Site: brandenburg
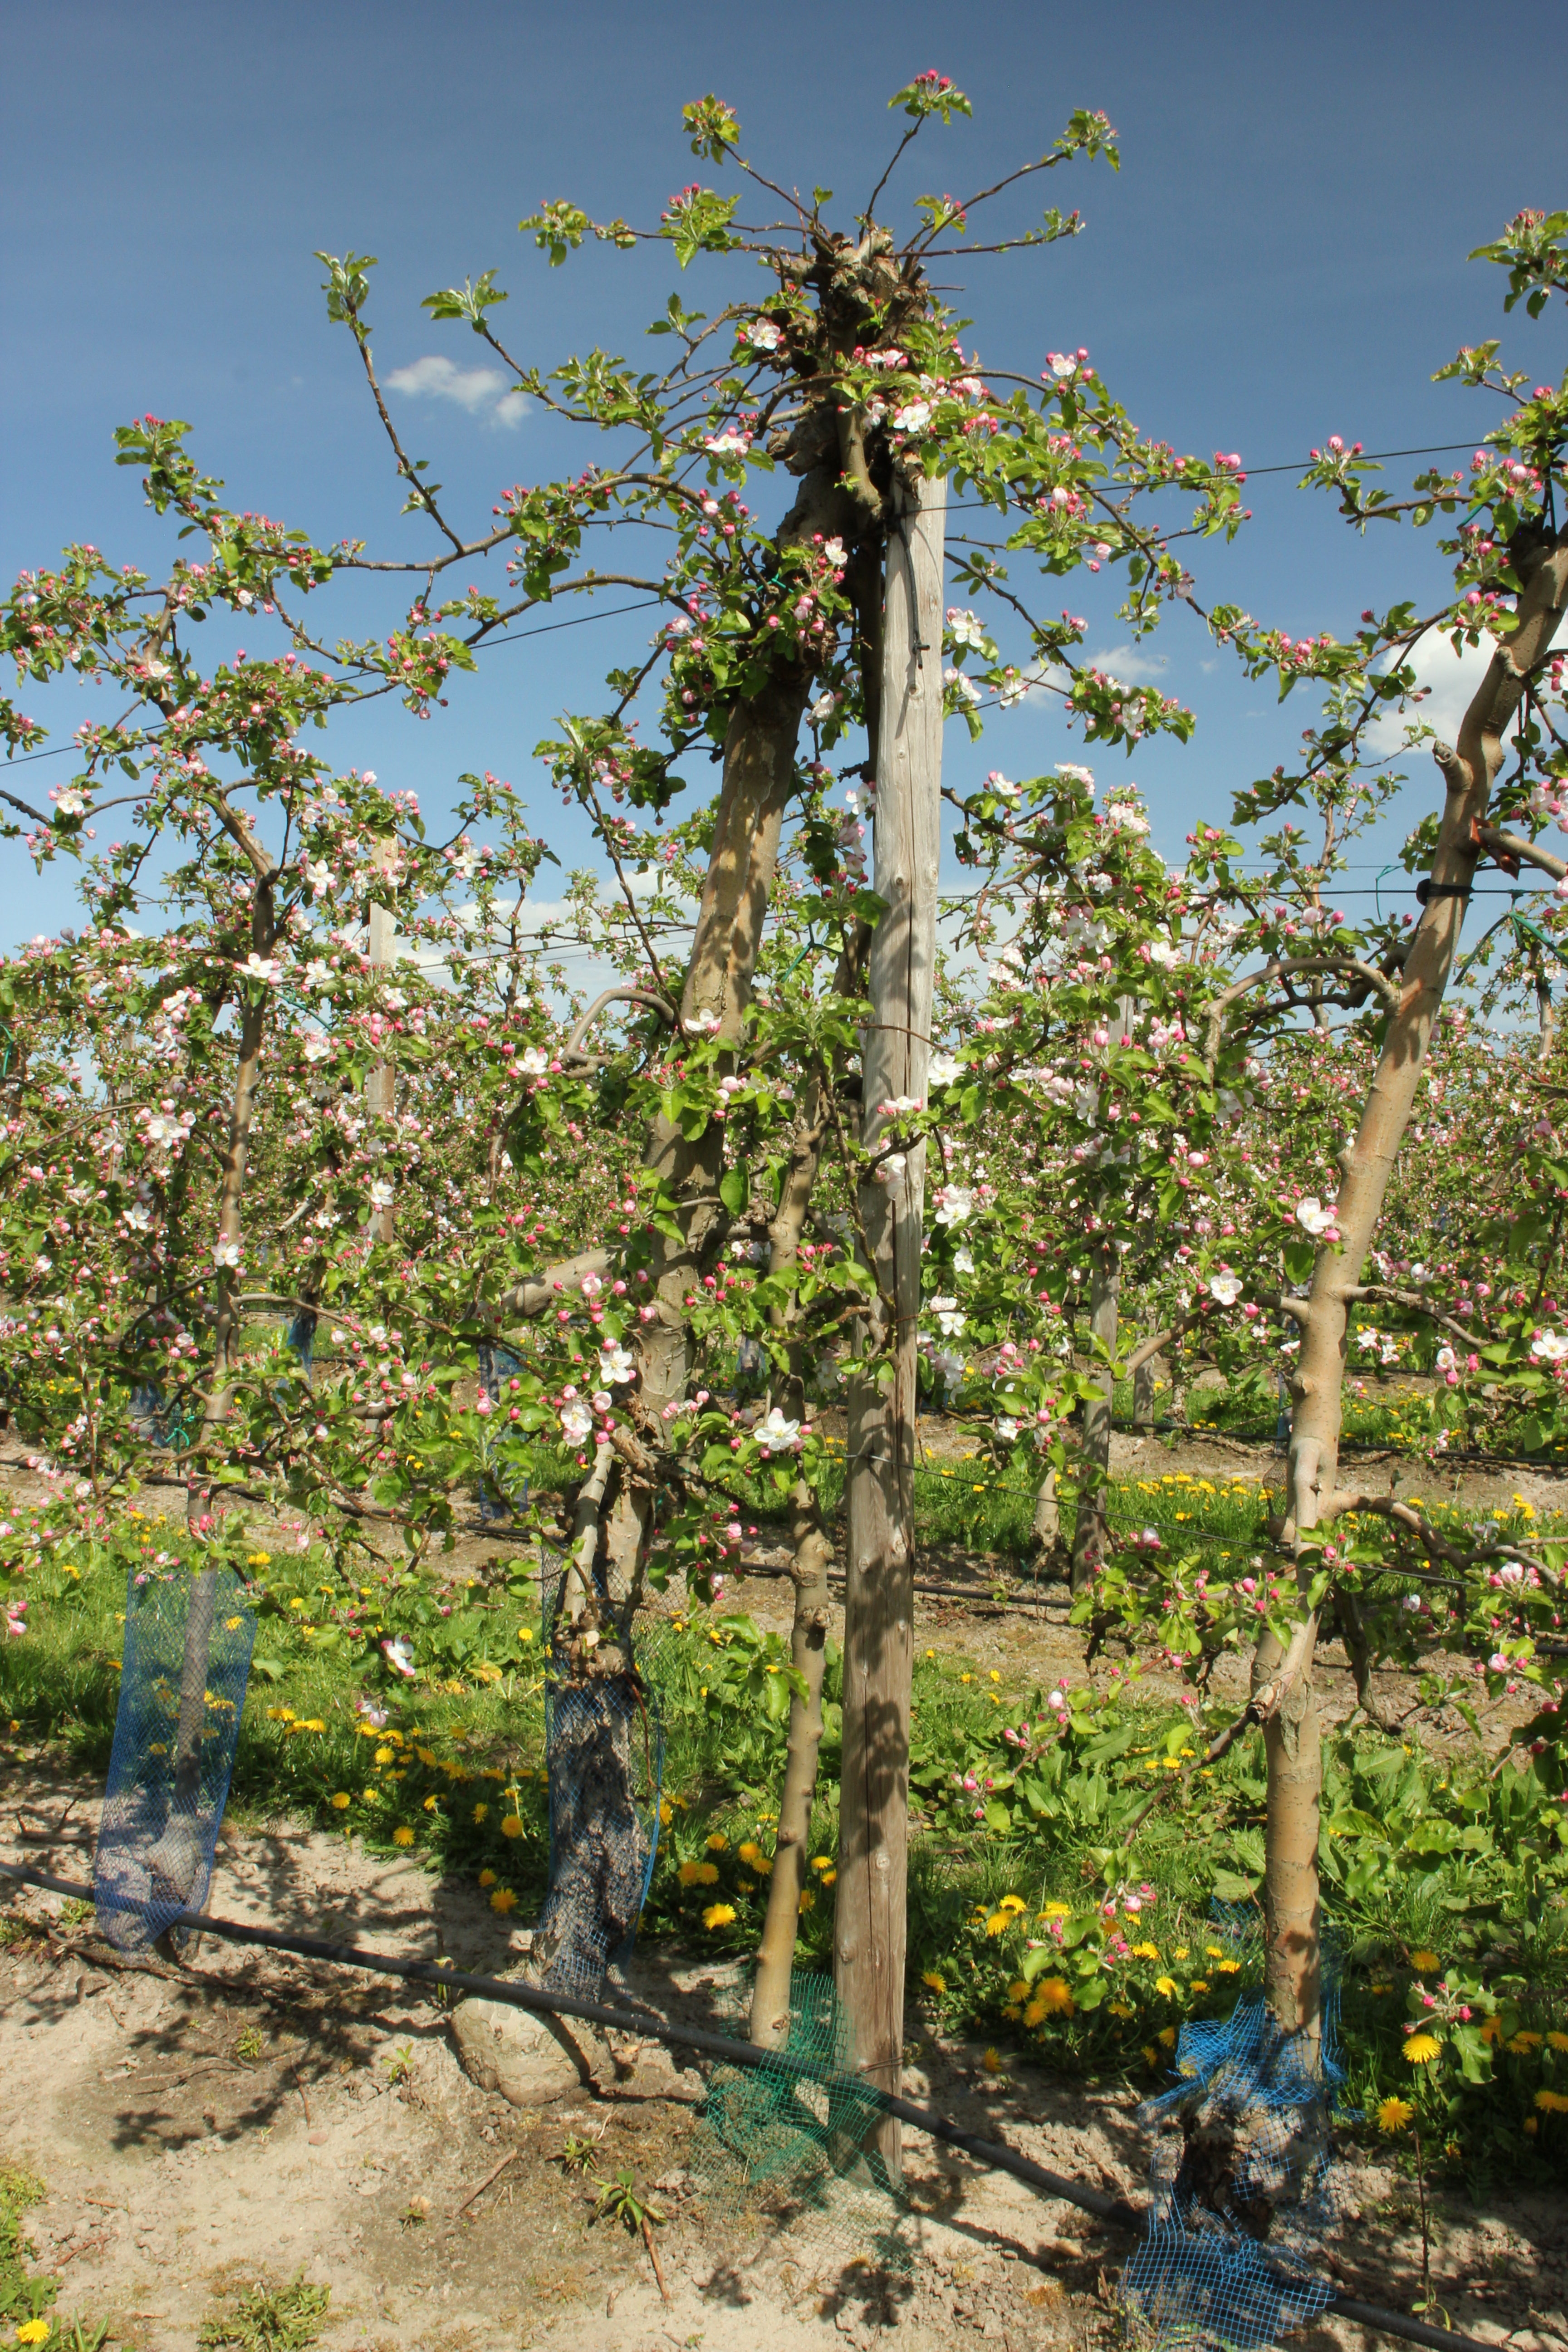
Growth stage (BBCH 57): Inflorescence emergence